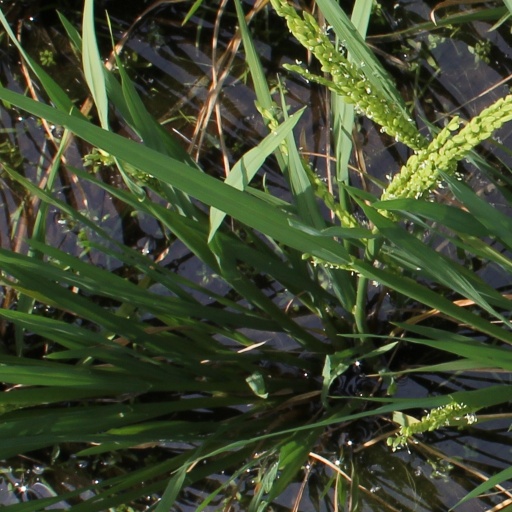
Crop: rice